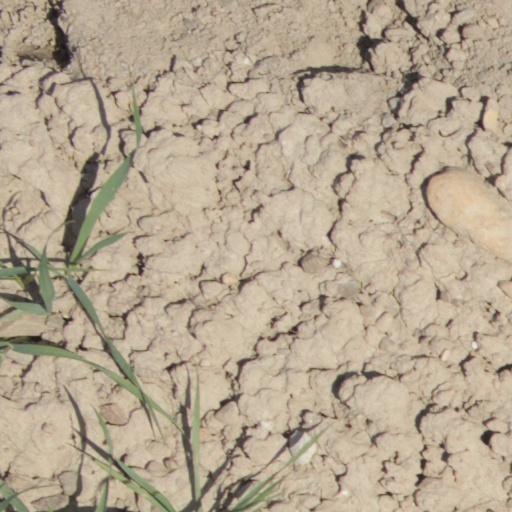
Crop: wheat